Huolongjing

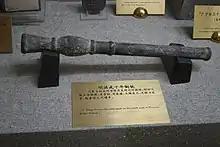
Hand cannon, Ming dynasty, 1377

The Huolongjing (Wade-Giles: Huo Lung Ching; rendered in English as Fire Drake Manual or Fire Dragon Manual), also known as Huoqitu (“Firearm Illustrations”), is a Chinese military treatise compiled and edited by Jiao Yu and Liu Bowen of the early Ming dynasty (1368–1683) during the 14th century. The "Huolongjing" is primarily based on the text known as "Huolong Shenqi Tufa" ("Illustrations of Divine Fire Dragon Engines"), which no longer exists.